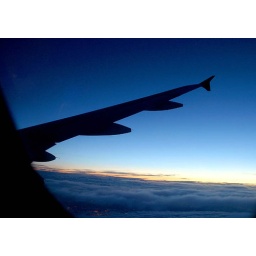
Sunset over the clouds on my flight home somewhere between Detroit and Indianapolis Tuesday, June 20, 2006.